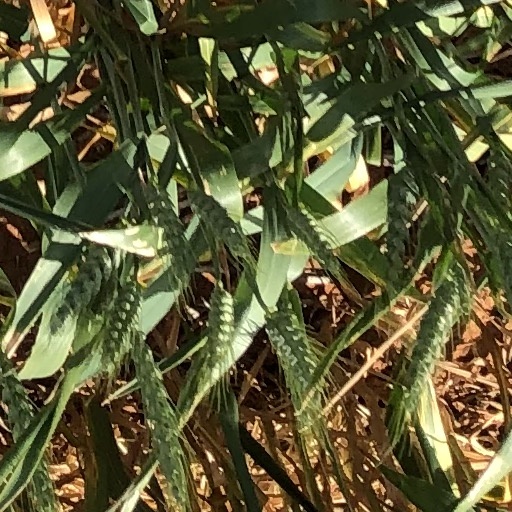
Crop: wheat